Salesbury

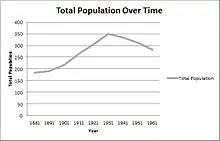
Salesbury Total Population 1881–1961

The population of Salesbury has fluctuated throughout time. The 1881 census records the population to be 184 people. This was spread over 1,150 acres of land and there were thought to be 58 houses. The chapelry was so small that the residents post was sent to the local town of Blackburn where it needed to be collected. As time went on the population reached a peak in the 1930s at 350 people and begun to plateau at around an average population of 300 around 1950. This did not follow the general trend of the UK as the 1930s mostly saw a low rate of population increase. Similarly as World War II ended and marriages boomed the population also increased in to peak in the 1960s. This can be seen to a small extent on the graph but there was not a significant population change in Salesbury.